Bongo Botrako

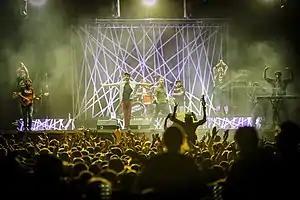
Bongo Botrako performing at Viña Rock Festival in Spain in May 2014. From left to right: Oscar Gómez, Nacho Pascual, Uri Giné, Gorka Robert, Xavi Barrero, David Garcia and Xavi Vallverdú.

Bongo Botrako is a Spanish alternative rock band formed in Tarragona, Spain in 2007 by lead vocalist and songwriter Uri Giné. The band released their first studio album, "Todos los días sale el sol", in 2010; it featured their most notable hit, "Todos los días sale el sol" (also known as "Chipirón"), which peaked at #12 on the Spain Songs chart. In 2012, they released their second studio album, "Revoltosa", leading to extensive tours across eleven European countries. The band's first and only live album, "Punk Parranda", was released in 2014. In October 2015, Bongo Botrako announced an indefinite hiatus and a six-date farewell tour, performing their last concert on December 26, 2015.